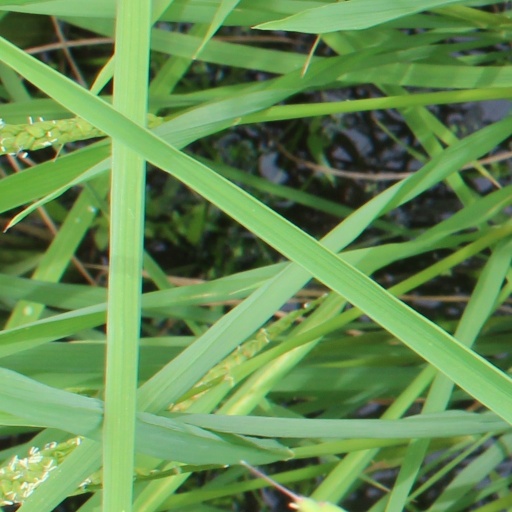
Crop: rice